My Beautiful Country

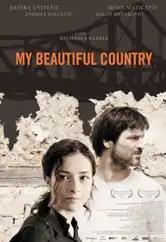

Die Brücke am Ibar (English festival release title My Beautiful Country) is a 2012 German film directed by Michaela Kezele, set in 1999 during the Kosovo War. The film stars Serbian, Bosnian and Croatian actors Zrinka Cvitešić, Mišel Matičević, Andrija Nikcevic, and Nebojša Đorđević. The film received a Special Mention, German Cinema New Talent Category at the Munich Film Festival - Bayerischer Filmpreis 2013 – Young Talent Award, Audience prize at the Biberach Film Festival 2012, the Audience Award at the Arras Film Festival and the Diploma for Best Film at the Pula Film Festival. It also won the Torch Award for best film at the 14th Pyongyang International Film Festival.